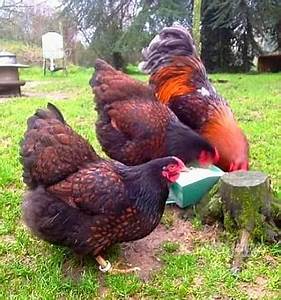
Label: gallina